Nissan Micra

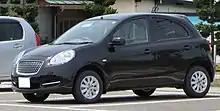
Nissan March Bolero (Japan)

The Japanese model went on sale on 13 July 2010, with the units sourced from Thailand. Early models include 1.2L 3-cylinder HR12DE engine, Xtronic CVT with an auxiliary two-speed transmission, Idling Stop (standard on 12X and 12G).